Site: brandenburg
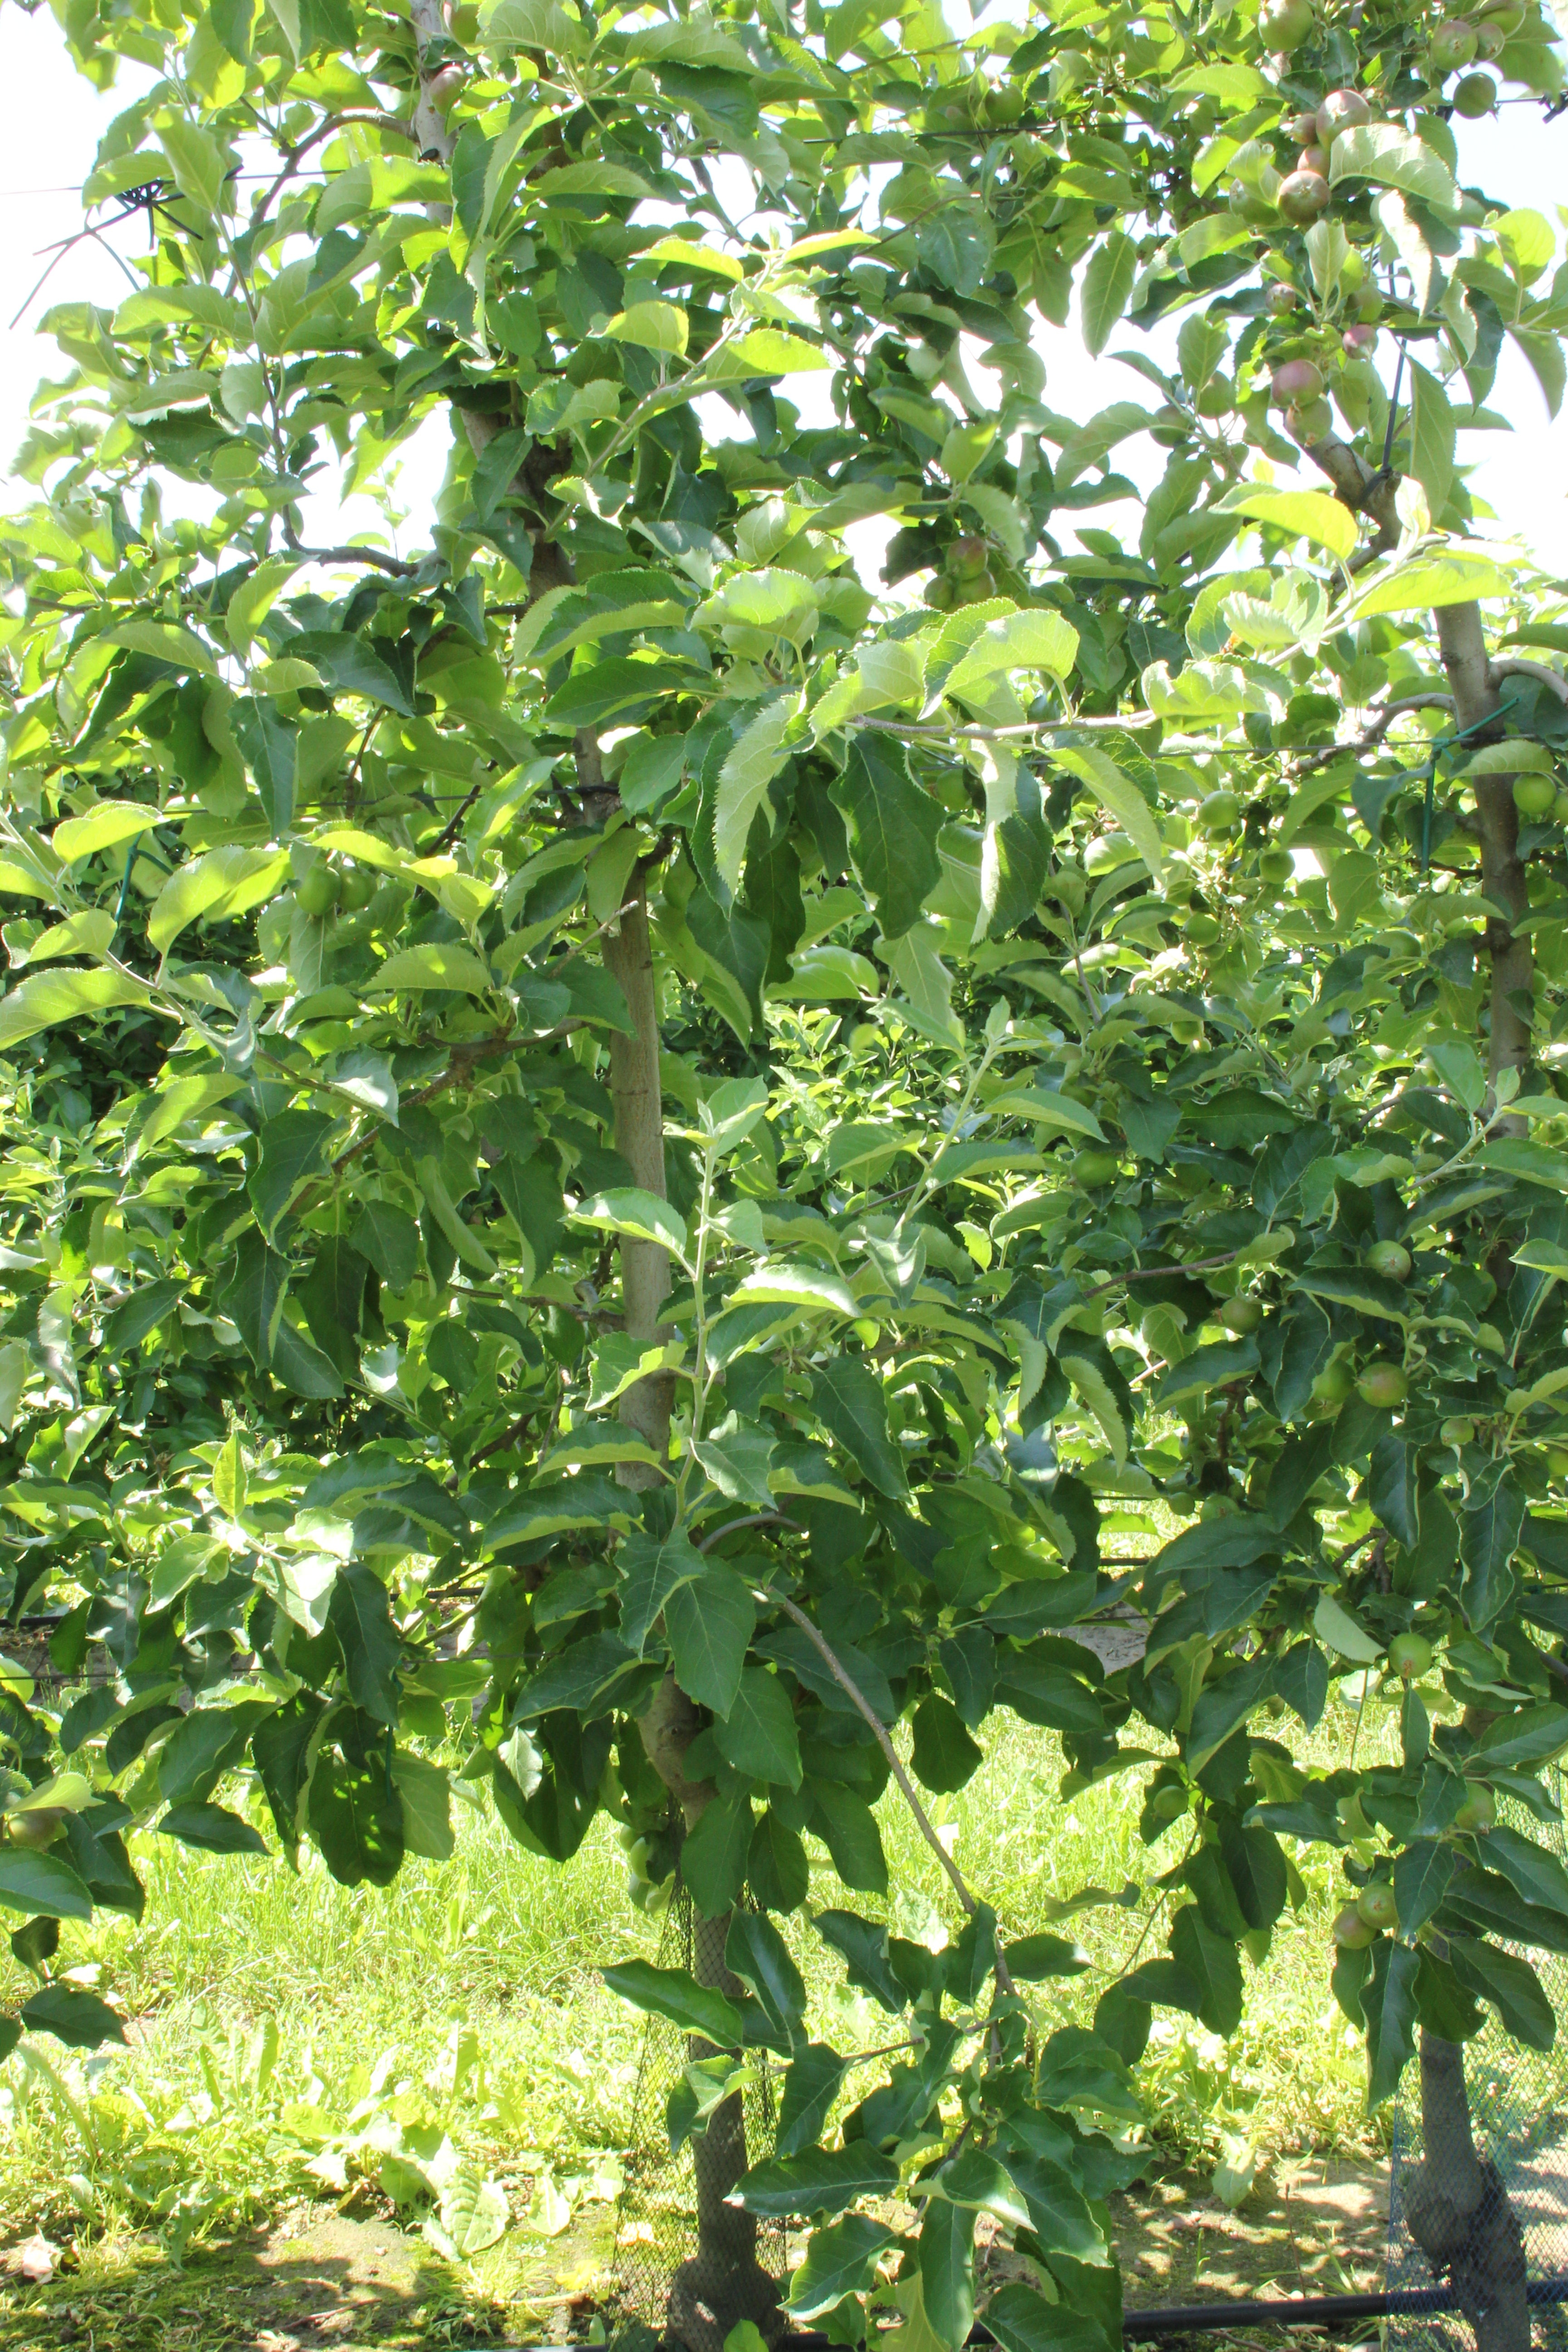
Growth stage (BBCH 73): Development of fruit